Aarón Castellanos

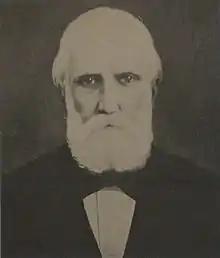

Aarón Castellanos (August 8, 1799 – April 1, 1880) was an Argentine businessman and military commander. He founded the city of Esperanza in the Santa Fe Province. A locality bearing his name, is also named after him.